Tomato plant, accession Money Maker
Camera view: vertical (180 deg); turntable rotation: 30 degrees
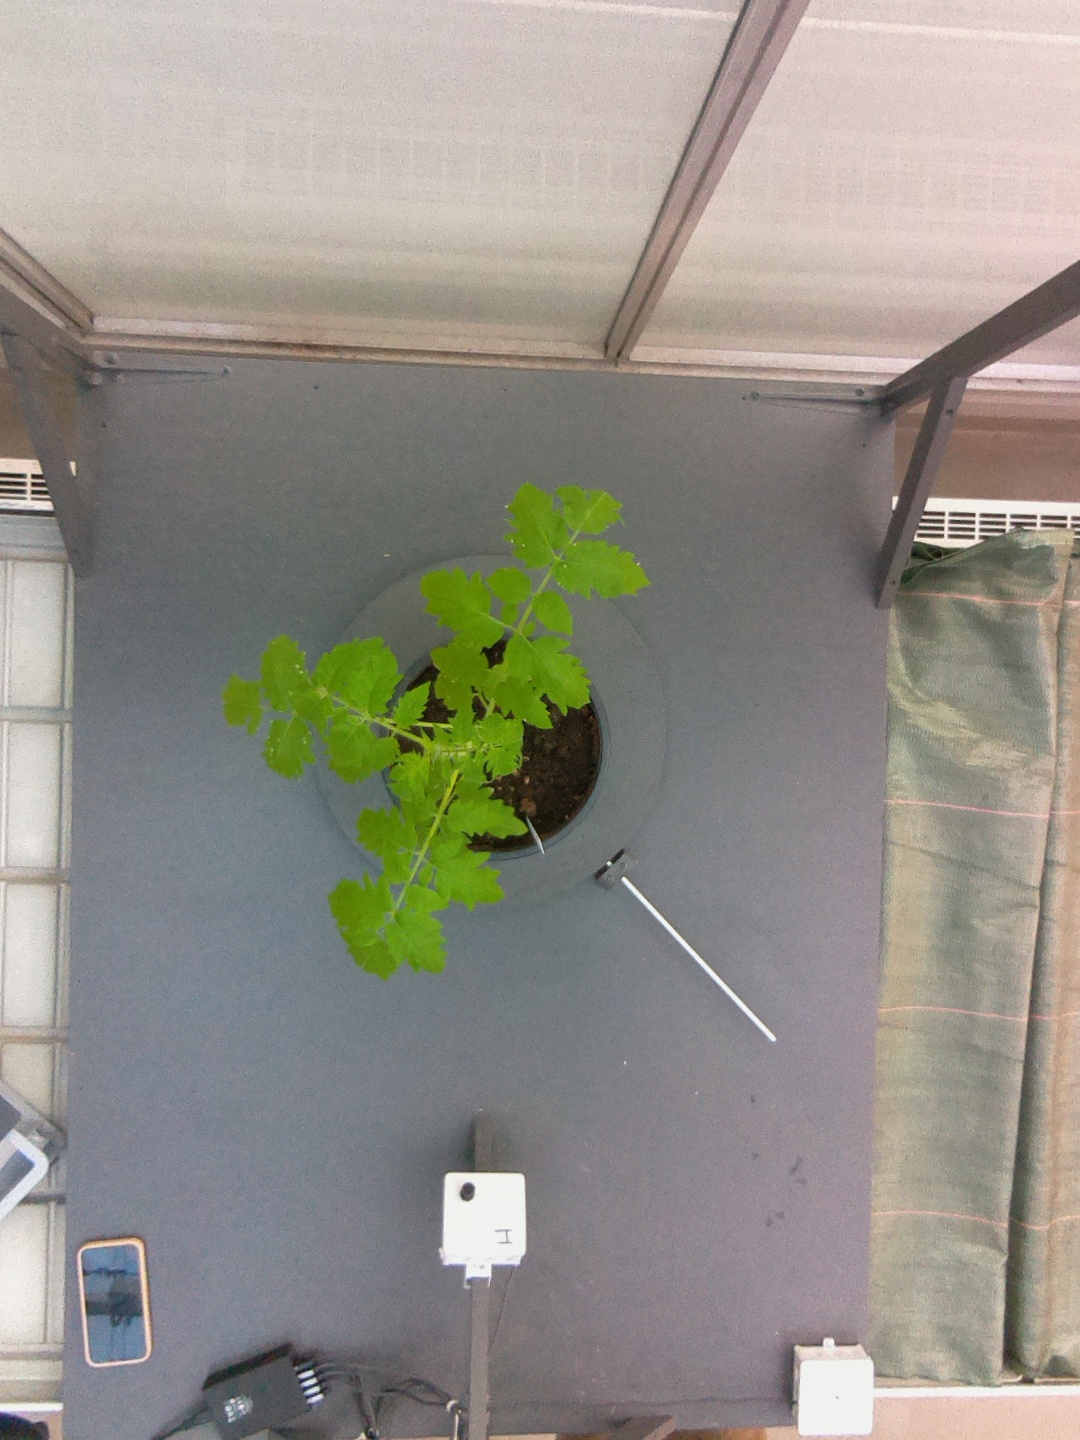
BBCH growth stage 13: 6 of true leaves visible